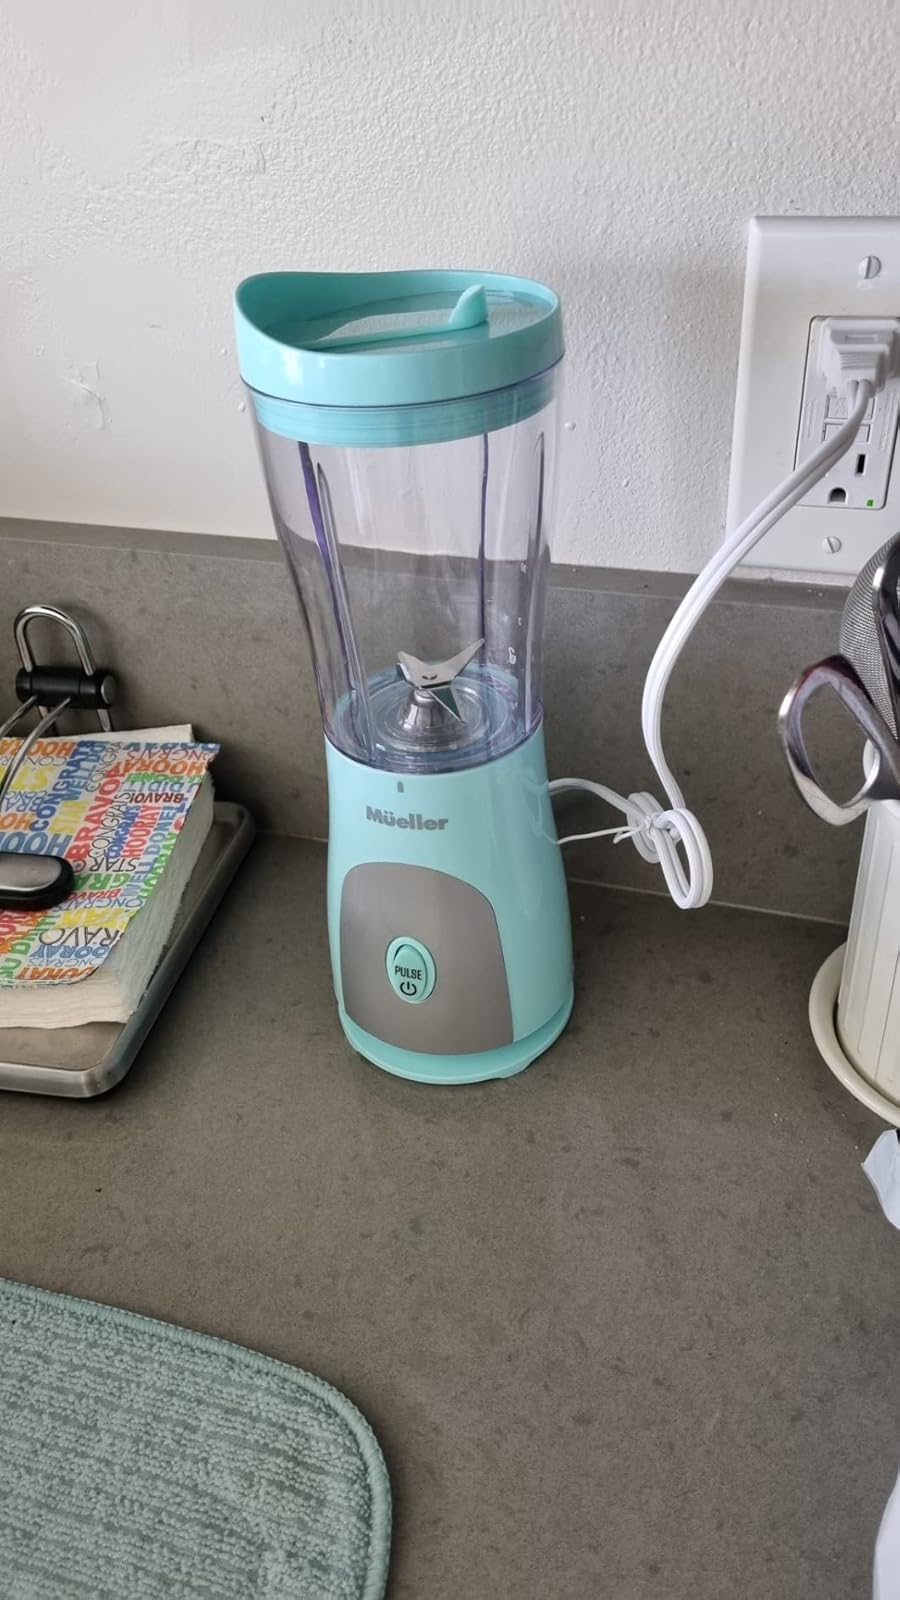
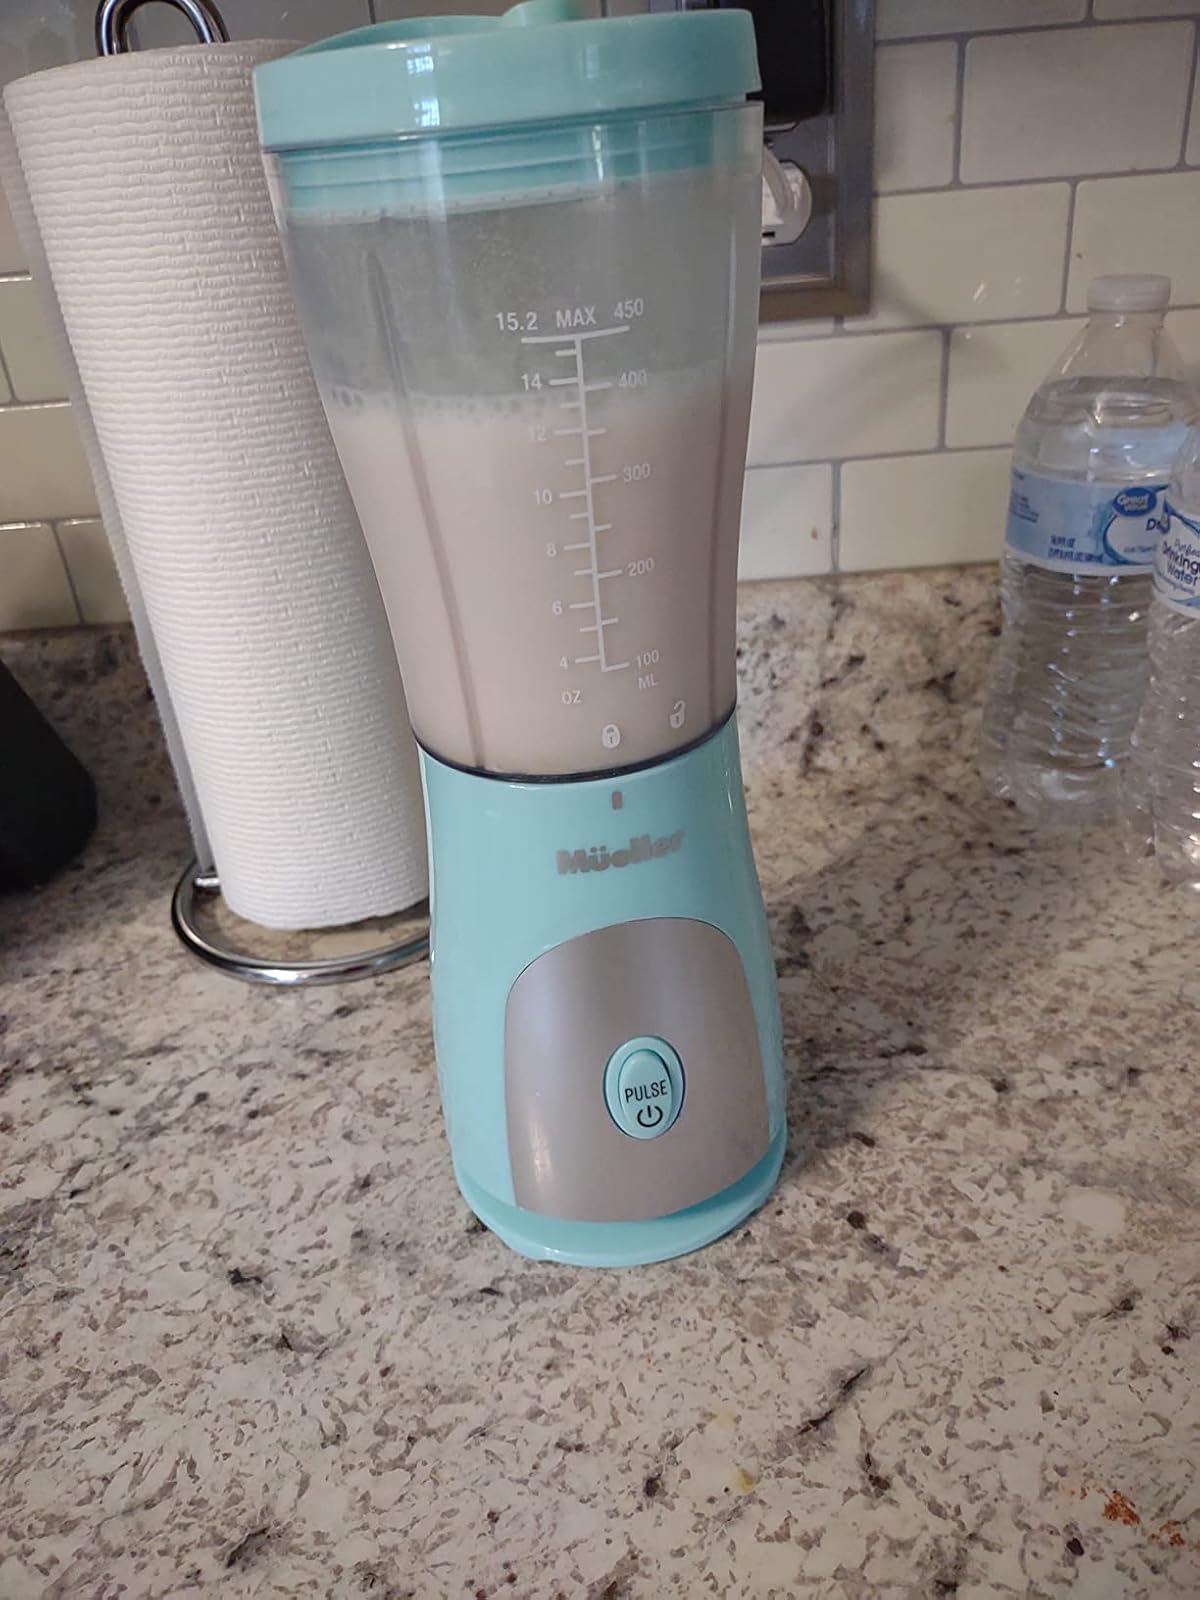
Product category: items_blender
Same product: yes